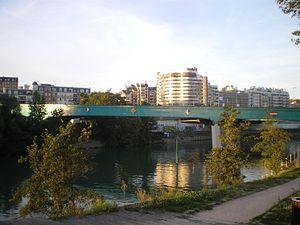
Viaduc métro 8 de Charenton
Cette liste contient les ponts présents sur la Marne et ses bras. Elle est donnée par département depuis l'aval de la rivière vers son amont et précise, après chaque pont, le nom des communes qu'elle relie, en commençant par celle située sur la rive gauche du cours d'eau.
La ligne 8 du métro de Paris est une des seize lignes du réseau métropolitain de Paris. Elle relie les stations Balard, au sud-ouest, à Pointe du Lac, au sud-est, suivant un tracé parabolique par la rive droite de la capitale en partie commun avec la ligne 9. Elle est la dernière ligne à avoir été prévue lors de la concession de 1898 et doit alors relier les stations Porte d'Auteuil et Opéra. Ce premier tronçon est ouvert en décembre 1913.